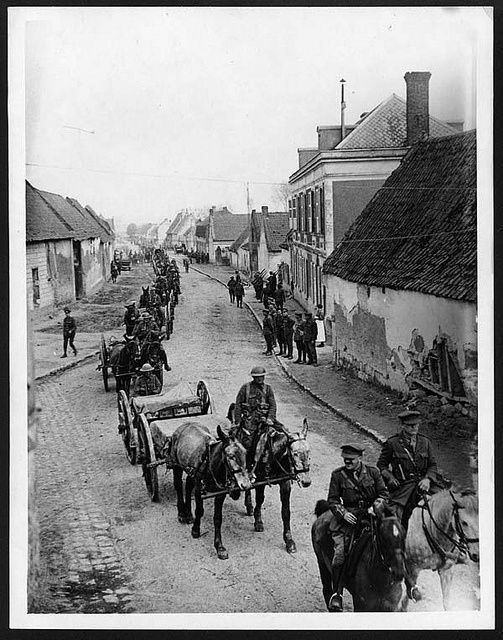
Cavalry military unit with horses and wagons riding through a village in Europe.
In an old black and white photo, men are riding horses.
A vintage picture of soldiers leading a line of men on horses, some pulling carts.
An old photo of a line of people riding horses or donkeys pulling carts down the town street.
A group of men riding horses down a small town street.